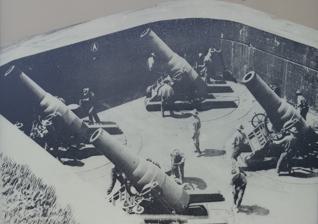
Building: Fort Slocum
Country: United States of America
Year built: 1862
United States Army fortress in the U.S. state of New York This article is about the fort in New York. For the fort in the Civil War Defenses of Washington, DC, see Fort Slocum (Washington, D.C.) . Fort Slocum Part of Coast Defenses of Eastern New York Davids Island , city of New Rochelle, New York Mortars similar to the type used at Fort Slocum Fort Slocum Location in New York City area Show map of New York City Fort Slocum Fort Slocum (New York) Show map of New York Fort Slocum Fort Slocum (the United States) Show map of the United States Coordinates 40°53′02″N 73°46′12″W / 40.884°N 73.770°W / 40.884; -73.770 Type Coastal defense fort, hospital, training base Site information Owner City of New Rochelle Condition Demolished Site history Built 1862 Built by United States Army Corps of Engineers In use 1867–1965 Demolished 2008 Battles/wars American Civil War World War I World War II Fort Slocum, New York was a US military post which occupied Davids Island in the western end of Long Island Sound in the city of New Rochelle , New York , from 1867 to 1965. The fort was named for Major General Henry W. Slocum , a Union corps commander in the American Civil War . History Civil War Military use of the island dates from 1861, when the 3rd Regiment ( 63rd New York Infantry ) of the Irish Brigade established Camp Carrigan. In 1862, Davids Island was leased by the U.S. Government . This marked the first use of Davids Island by the Regular Army . At that time, De Camp General Hospital (named for Dr. Samuel G. I. de Camp) was established to serve thousands of wounded individuals from the battlefields of the American Civil War . By late 1862, De Camp was the Army's largest general hospital, housing more than 2,100 patients. Originally, De Camp General Hospital treated only Union soldiers, but following the Battle of Gettysburg in July 1863, the War Department opened it to care for hundreds of wounded Confederate soldiers. Even though a prison camp had been established on Hart Island in 1865, Davids Island soon held more than 2,500 Confederate prisoners of war. Most had recovered by October, and they were moved to prisoner-of-war camps elsewhere. A ferry connection was established during the war from Neptune Island , under the control of Simeon Leland . Post Civil War At the end of the war, Congress authorized the island's purchase for military purposes and it was conveyed to the United States as the Davids Island Military Reservation in 1867. From this date, the Federal government operated its own ferry to and from Neptune Island. In July 1878 Davids Island was made a principal depot of the U.S. Army General Recruiting Service , taking over this assignment from Governors Island . This marked the beginning of the installation's longstanding mission as a recruitment and training center. Late 19th century through 1916 As the post on Davids Island grew, in the 1880s the Army invested in new brick construction of more than 20 new buildings, including officers' quarters, enlisted men's barracks, mess halls, hospital buildings, and support facilities. It was later converted to a coastal artillery defense post and was eventually given the name Fort Slocum after Major General Henry W. Slocum , U.S. Volunteers in 1896. Construction of fortifications on the island resulted from the recommendations of the Endicott Board of Fortifications , an 1885 study of America's coastal defenses. The study called for better protection of ports such as New York Harbor , and Davids Island became part of its system of defenses. Between 1891 and 1904, artillery batteries were erected at three places on the eastern half of the island: Battery Practice near the southeastern shoreline, with 1870s-era weapons for training personnel for older forts, the state-of-the-art Abbot Quad heavy mortar batteries, Haskin and Overton, mounting a total of 16 breech-loading 12-inch mortars , at the southeast end of the island; and two adjoining medium-range breech-loading rifled gun batteries, Fraser and Kinney, on the northeastern shore. Battery Practice had at least one 15-inch smoothbore Rodman gun and two 8-inch converted rifles , all muzzle-loading and typical of weapons emplaced in the 1870s. It was disestablished in 1899, although the 15-inch gun remains on the island. Battery Kinney had two 6-inch M1900 guns on pedestal mounts, and Battery Fraser had two 5-inch M1900 guns on pedestal mounts. (Despite the presence of mis-captioned postcards, including those in the New Rochelle Public Library, there were never large-caliber breech-loading disappearing guns placed at Davids Island.) Battery Haskin was named for Joseph A. Haskin , a general who served in the Mexican War and Civil War, whose son, Major William L. Haskin , commanded Davids Island 1894–1896. Battery Overton was named for Captain Clough Overton, a cavalry officer in the Spanish–American War. Battery Kinney was named for Joseph Kinney, an officer killed in the War of 1812, and Battery Fraser was named for Upton S. Fraser, an officer killed by the Seminoles in 1835. With improved dreadnought battleships and the construction of the Coast Defenses of Long Island Sound at the beginning of the 20th century, these batteries became obsolete, and Ft. Slocum was removed in 1907 from the Artillery District of New York (Coast Defenses of Eastern New York from 1913), leaving Fort Totten and Fort Schuyler in that role until 1935. However, Fort Slocum retained all its guns until World War I. At the start of the 20th Century Davids Island became the East Coast assembly point for units assigned to America's new overseas territories. World War I After the American entry into World War I Fort Slocum became one of the busiest recruit training stations in the country, processing 100,000 soldiers per year and serving as the recruit examination station for soldiers from New York, New Jersey, Pennsylvania and the New England states. Between 1917 and 1919, over 140,000 recruits passed through the post. Recruit Week in December 1917 brought so many recruits to Fort Slocum that an overflow had to be housed in New Rochelle. Fort Slocum's guns were dismounted and transferred to other uses beginning in 1917. Battery Kinney's 6-inch guns were moved to Fort Tilden . Battery Fraser's 5-inch guns were dismounted, probably for potential service on field carriages on the Western Front. Records do not indicate if these guns were sent to France. In 1919 Fort Slocum was totally disarmed. Its 16 mortars were removed and possibly became railway artillery . Between the wars In 1922 there was a general military drawdown, and closure of Fort Slocum was proposed. It remained open with varying roles. It housed at least one US Olympic Team, a Civilian Conservation Corps camp, and the Army cooks' and bakers' school. The 1884 water tower was replaced in 1929, and a sewage system was installed. In the 1930s most of the coast defense batteries were demolished to make room for three new barracks, the Trivium. World War II On 16 May 1941, as war raged in Europe, Fort Slocum became part of the New York Port of Embarkation , becoming a staging area for troops moving overseas.  Fort Slocum also trained cadre to set up other staging areas in Greater New York, such as Camp Kilmer and Camp Shanks in 1941 and 1942. Fort Slocum hosted the Atlantic Coast Transportation Officers' Training School, acquainting former civilians from the transportation industries with the Army. The fort was a key element of the Army's Transportation Corps , so named in mid-1942, whose mission was moving huge numbers of men and amounts of materiel overseas. By early 1944 the need to ship troops to Europe had lessened, and a policy of rotating troops in the US who hadn't seen action to overseas battlefields and the reverse was instituted. Battle-hardened soldiers returning from Europe were put through a "Provisional Training Center" at Fort Slocum to re-acquaint them with the stateside Army, with its surplus of proper military appearance, courtesy, and discipline, along with its deficit of actually shooting Germans. In May 1944 Private Willie Lee Duckworth of Sandersville, Georgia devised the famous "Sound off, one, two" military cadence while attending one of these classes. In November 1944, as the transportation school wound down, Fort Slocum took on a mission of rehabilitating soldiers who had been court-martialed in Europe and sent home. Late 1940s Following World War II, Fort Slocum was briefly considered as a nuclear research center; what became Brookhaven National Laboratory was chosen instead. From 1946 to 1949, Fort Slocum housed Headquarters First Air Force .  It was renamed Slocum Air Force Base in June 1949; this only lasted for a year before being turned back into an Army post in June 1950. From 1955 to 1960, Fort Slocum housed part of Nike Ajax air-defense missile battery NY-15. The missiles were stored on launch rails and in underground bunkers on nearby Hart Island , with the radar and control base situated on Davids' Island. In July 1960, after only five years of operation, Nike Battery NY-15 was closed. 1950-1965 From 1951 to 1962, Fort Slocum was the home of the U.S. Army Chaplain School. From 1951 to 1954, Fort Slocum was home to the joint services Armed Forces Information School. From 1954, this was truncated to the Army Information School; from 1964, this was again reorganized into the joint services Defense Information School, which was later transferred to Fort Benjamin Harrison , Indiana, and then to its current home at Fort Meade, Maryland . Over the course of this time, troops from the various services, officers and enlisted, male and female, American and allied, were trained in applied journalism, oral communication, radio/TV broadcasting, public and world affairs, and photography. In 1965, the information school was moved to Fort Benjamin Harrison , Indiana when Fort Slocum was deactivated. After closure Fort Slocum was deactivated on November 30, 1965. During the decades that followed, the facilities of the former Army post were neglected and deteriorated severely and continued to occupy Davids Island into the beginning of the 21st century. The ruins were among the factors complicating redevelopment of the island. Beginning in 2004, however, Congress appropriated funds to remove the ruins through a Defense Department program that assists communities in reusing former defense facilities. During the summer of 2008, the city of New Rochelle demolished all remaining structures on the island, including the iconic water tower on the northern end of the island, with plans to turn the island into a park. "Sound off, one, two" The famous "Sound off, one, two" military cadence was invented at Fort Slocum in May 1944, attributed to Private Willie Lee Duckworth of Sandersville, Georgia. Other uses of the name Fort Slocum was also the name of a Civil War fort in the Defenses of Washington , D.C., although it was named for a different Slocum (Colonel John S. Slocum of Rhode Island , killed at the First Battle of Bull Run ).  The Library of Congress web site contains two photographs titled Officers, 4th U.S. Colored Infantry, Fort Slocum, April, 1865 .  Since that regiment was never stationed north of Baltimore, Maryland , it is likely that the Fort Slocum referred to was the one in Washington, D.C. Gallery Rifle squad early barracks Medical corps posing on 15-inch Rodman gun See also Davids Island (New York) Hart Island, New York List of Civil War POW Prisons and Camps Seacoast defense in the United States United States Army Coast Artillery Corps References